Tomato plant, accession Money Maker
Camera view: bottom (45 deg); turntable rotation: 0 degrees
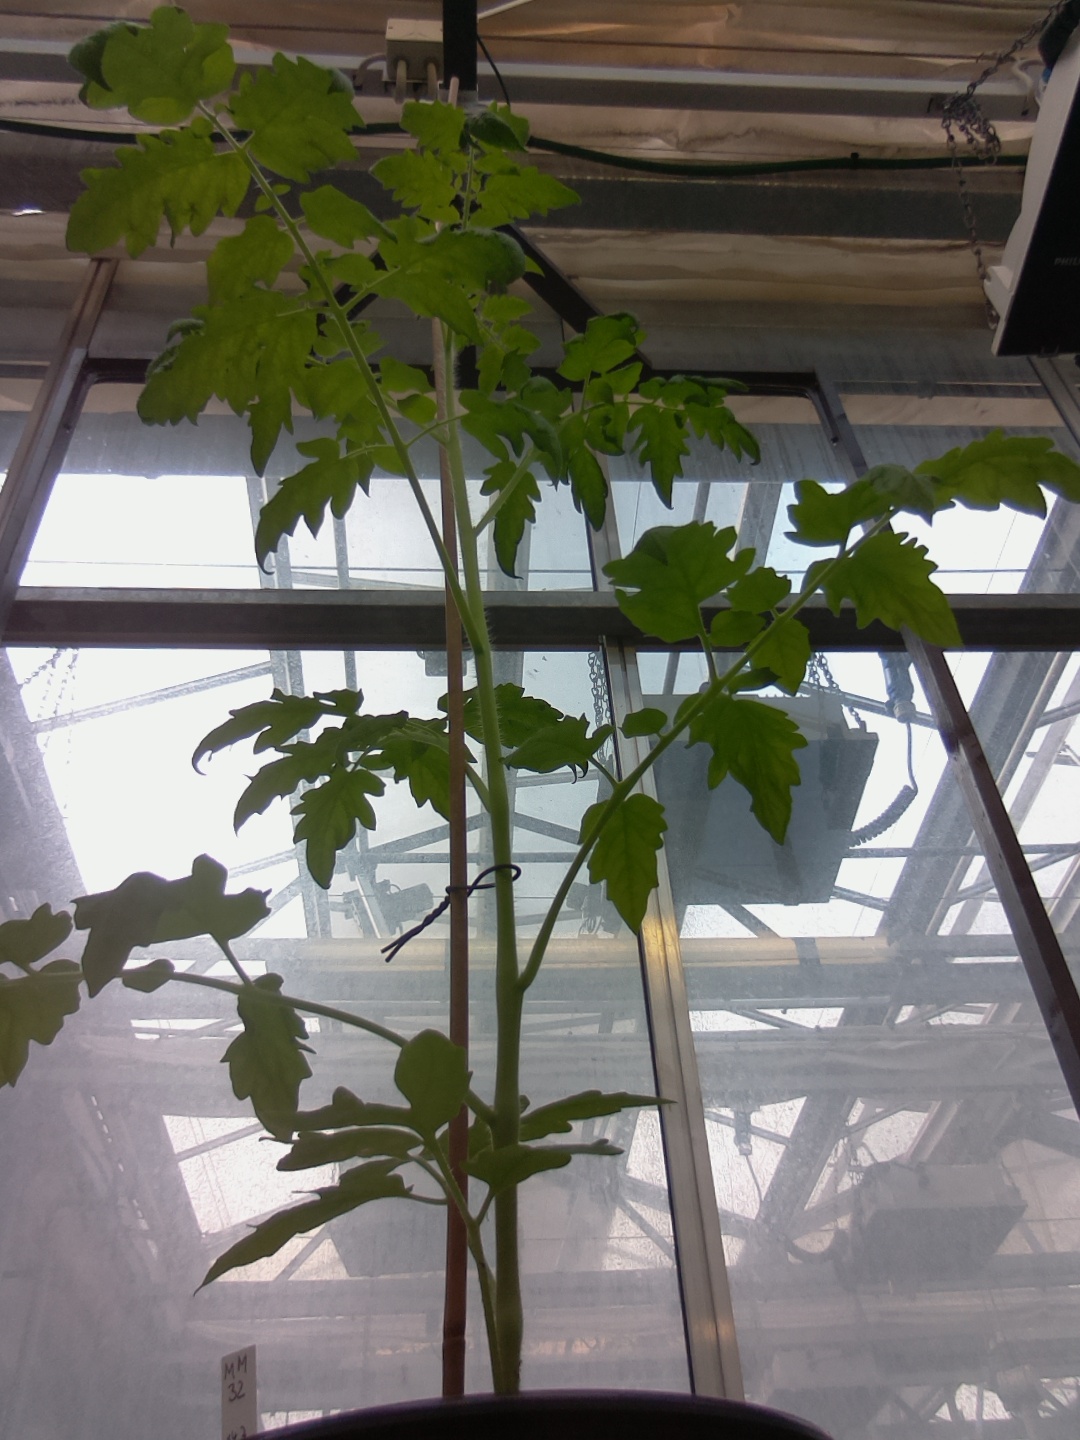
BBCH growth stage 15: 10 of true leaves visible